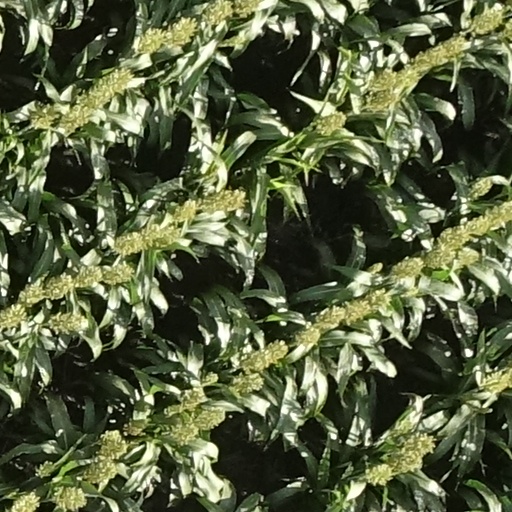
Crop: sorghum